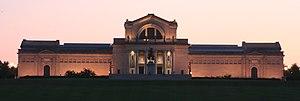
Cette liste, forcément incomplète puisqu'il n'existe pas de catalogue raisonné des œuvres de Braque, recense en priorité, parmi les pièces les plus importantes de l'artiste, celles qui sont exposées dans des musées. Ou bien, dans le cas de collections particulières, celles qui sont le plus souvent prêtées et qui apparaissent dans les rétrospectives. Les œuvres de Georges Braque se composent principalement de tableaux, catégorie dans laquelle se trouvent les papiers collés, qui sont des compositions, à ne pas à confondre avec des collages. L'artiste a aussi réalisé des livres d'artistes, des lithographies, des eaux-fortes, des sculptures, des tapisseries et des bijoux.
Le musée d'Art de Saint-Louis est l'un des principaux musées d'art des États-Unis qui est visité par plus d'un demi-million de personnes chaque année. L'entrée est gratuite, une politique rendue possible grâce à un subside de taxe culturelle offert par la ville de Saint-Louis.